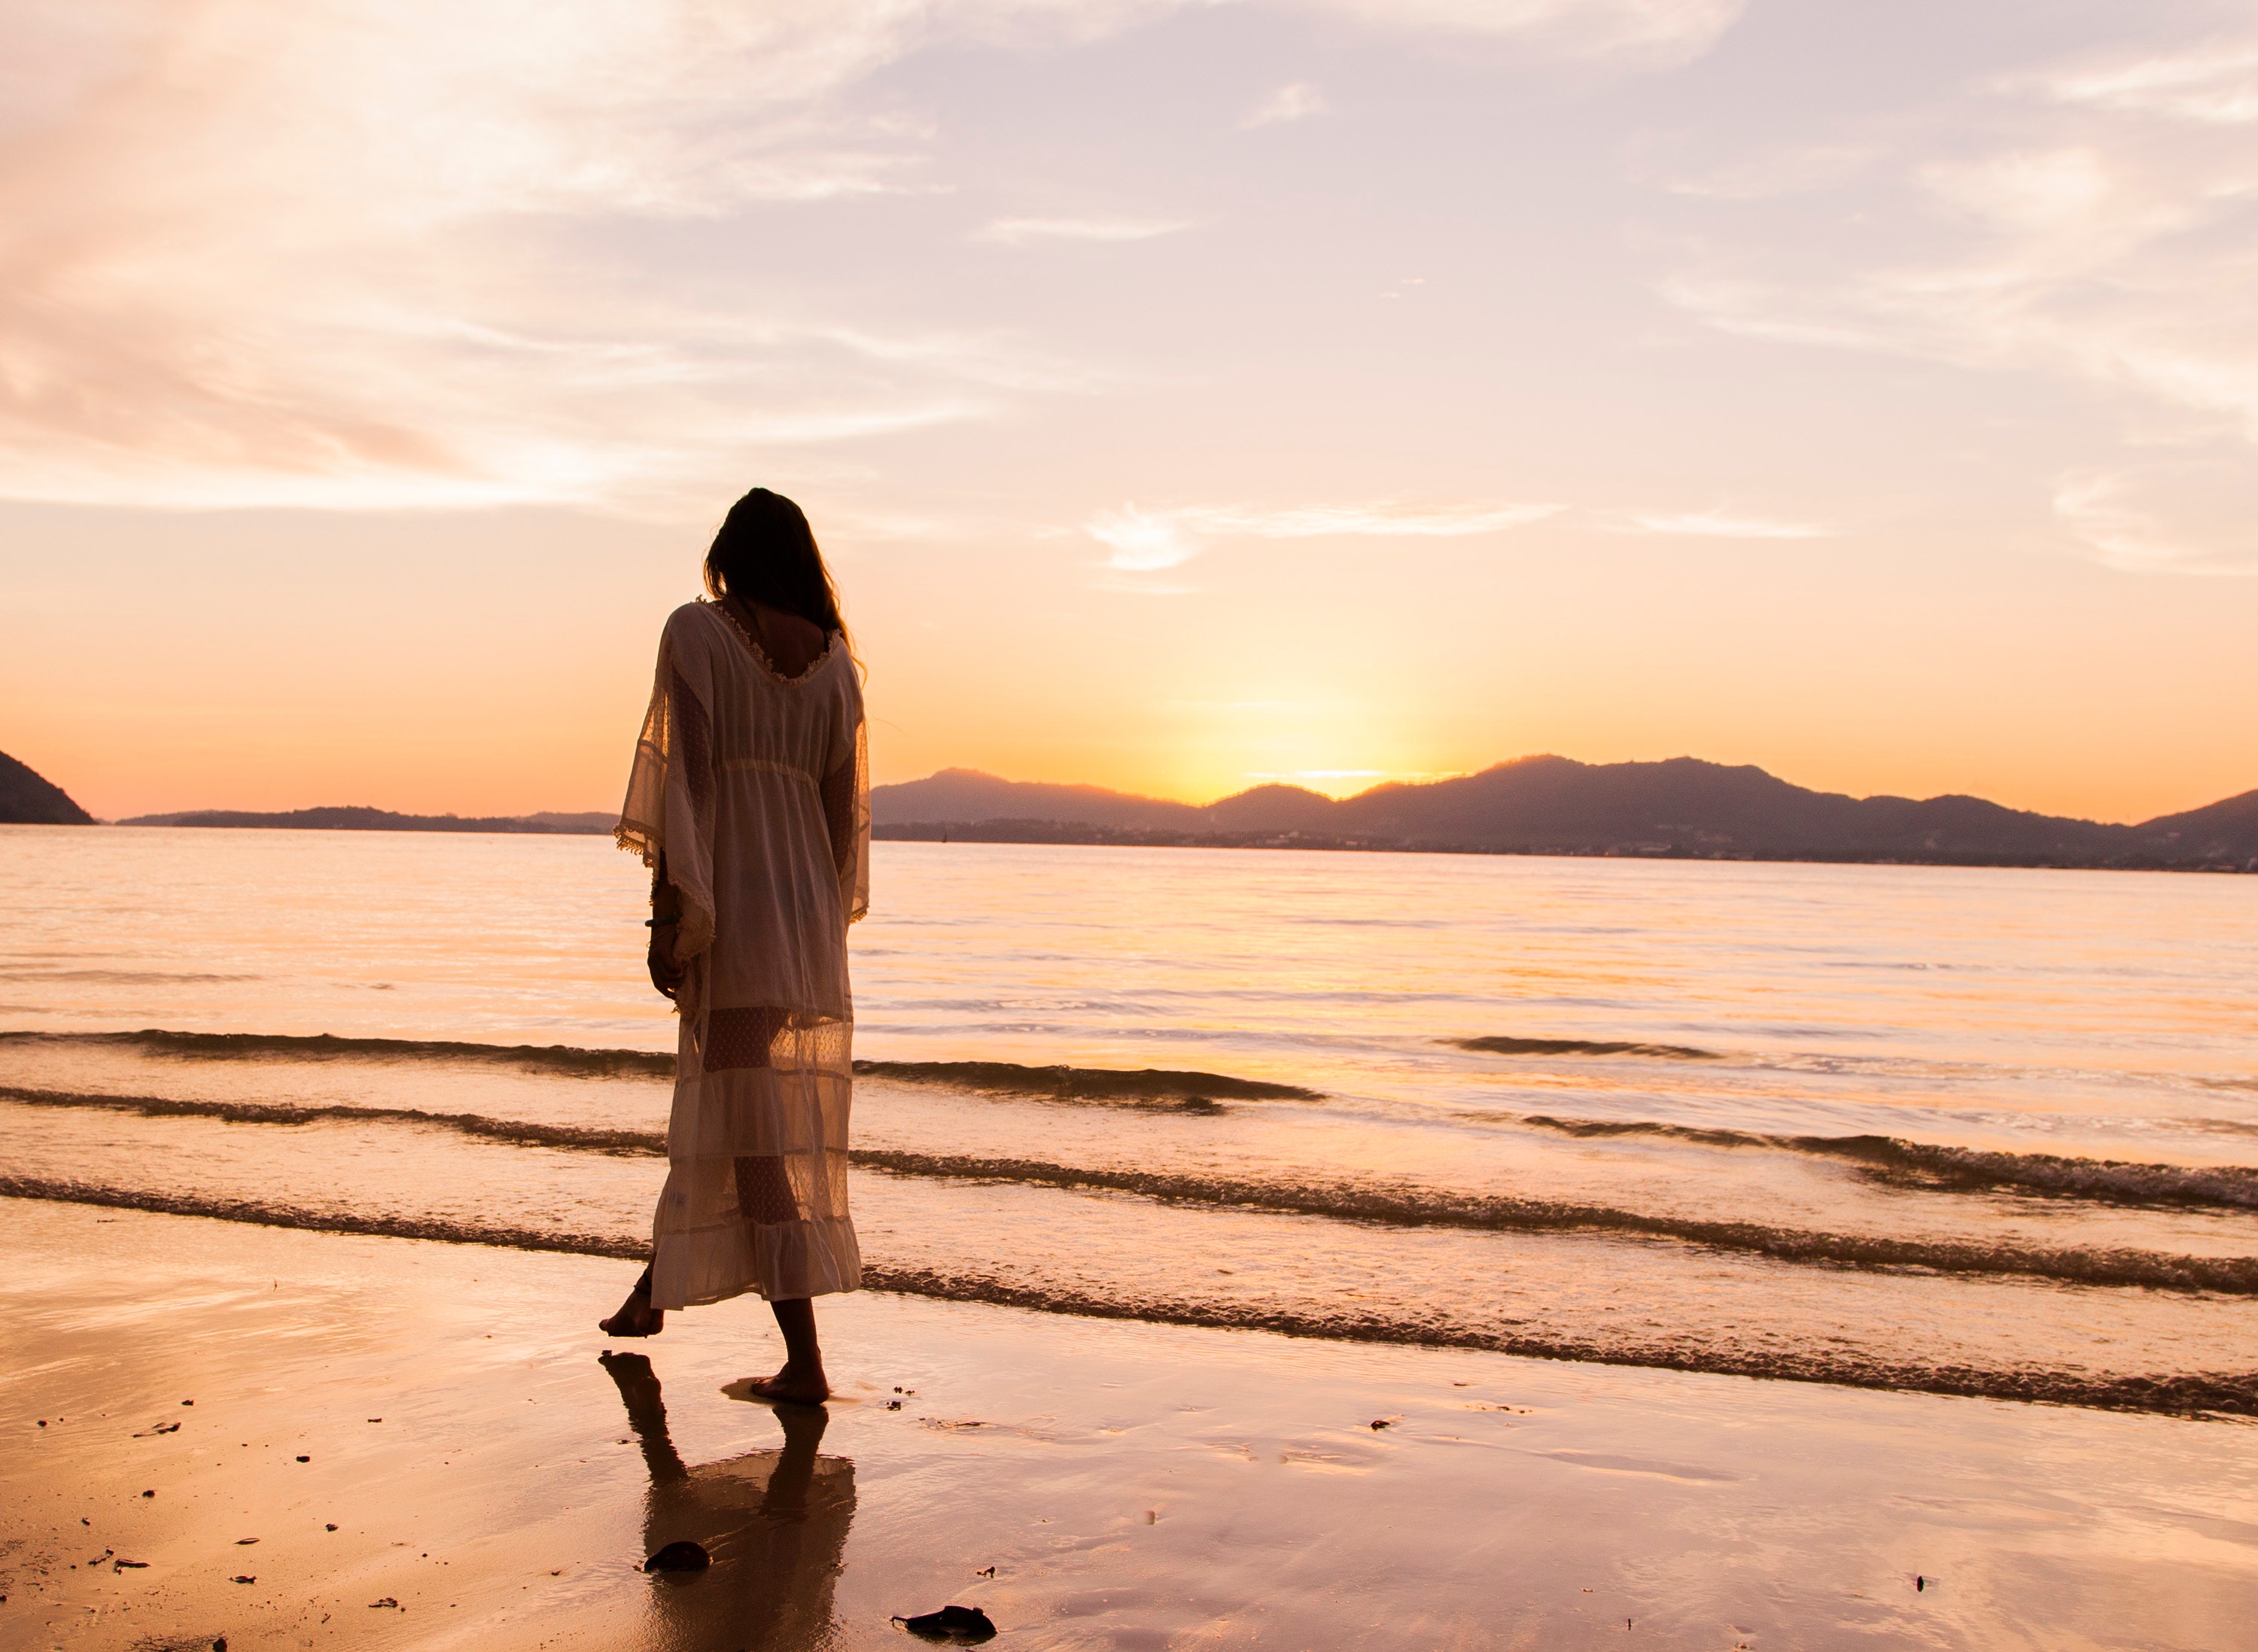
sea, sky, body of water, horizon, beach, vacation, ocean, standing, shore, sunrise, photography, sand, water, sunset, fun, cloud, girl, summer, sunlight, evening, sun, calm, reflection, coast, wave, leisure, silhouette